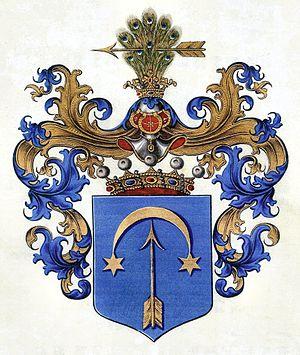
Le Baron Alexander Wassilko von Serecki, était un politicien austro-hongrois et patriote roumain, membre de la Chambre des Seigneurs d'Autriche et Maréchal du Duché de Bucovine ; il s'est engagé pour les droits des Roumains au sein de la Monarchie des Habsbourg.